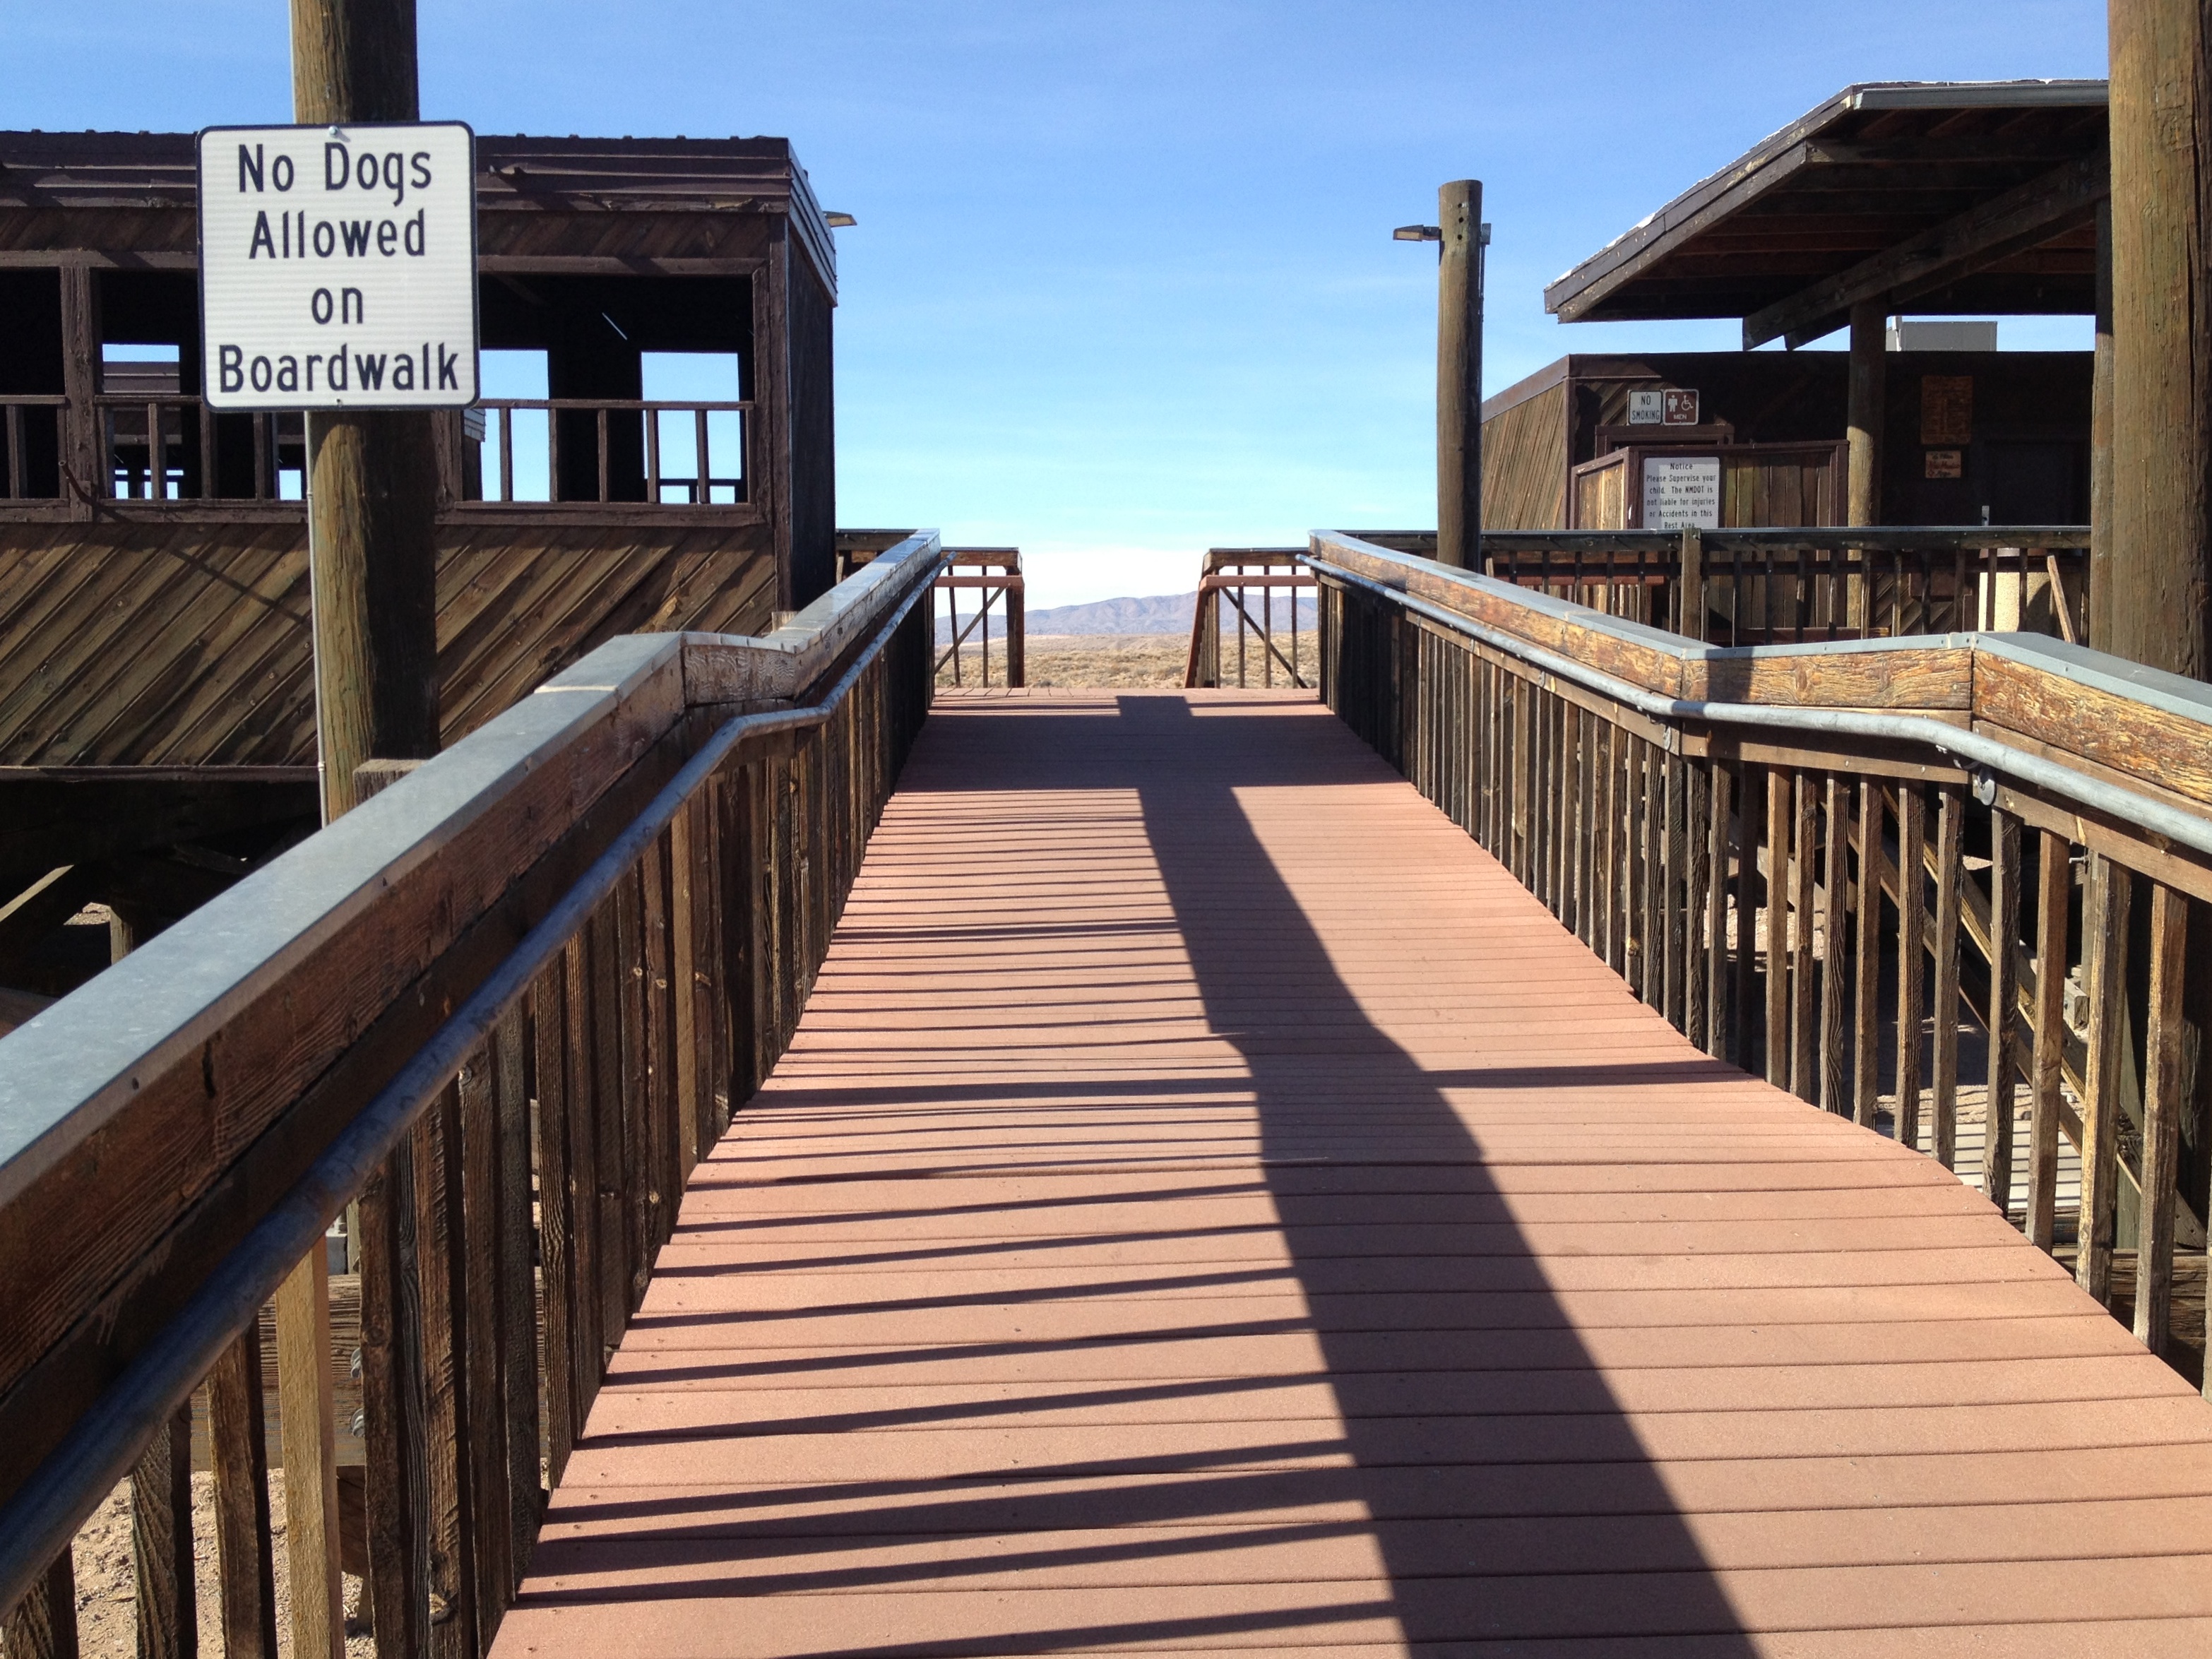
dock, boardwalk, wood, bridge, pier, walkway, vacation, dogsign, outdoor structure